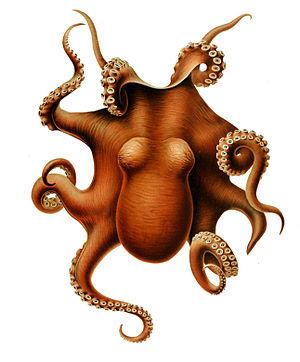
Muusoctopus est un genre cosmopolite qui regroupe des espèces de poulpes d'eau profonde de la famille des Enteroctopodidae.
Les Octopodinae sont une sous-famille de mollusques de l'ordre des octopodes.
Les octopodidés forment une famille d'animaux de l'ordre de octopodes.